Willie Heston

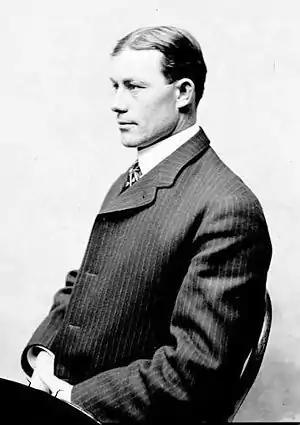
Fielding H. Yost rated Heston as the greatest player of all time.

Fielding Yost argued that Heston was the greatest player of all time. When some in the 1920s suggested that Red Grange may have surpassed Heston as the greatest back, Yost provided sports writer Grantland Rice with an eight-point argument as to why Heston was the greatest. Yost's points included the following: